Robert Guillaume

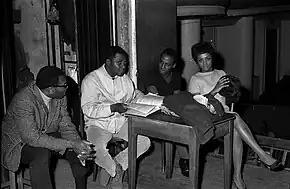
George Goodman, William Ray, Robert Guillaume and Olive Moorefield, rehearsal of "Porgy and Bess", Théâtre du Capitole. Archives de Toulouse.

After college, Guillaume joined the Karamu Players in Cleveland and performed in musical comedies and opera. He toured the world in 1959 as a cast member of the Broadway musical "Free and Easy". He made his Broadway debut in "Kwamina" in 1961. His other stage appearances included "Golden Boy" (with Sammy Davis Jr.), "Tambourines to Glory", "Guys and Dolls", for which he received a Tony Award nomination, "Jacques Brel is Alive and Well and Living in Paris", and "Purlie." His additional roles included Katherine Dunham's "Bambouche" and in "Fly The Blackbird".